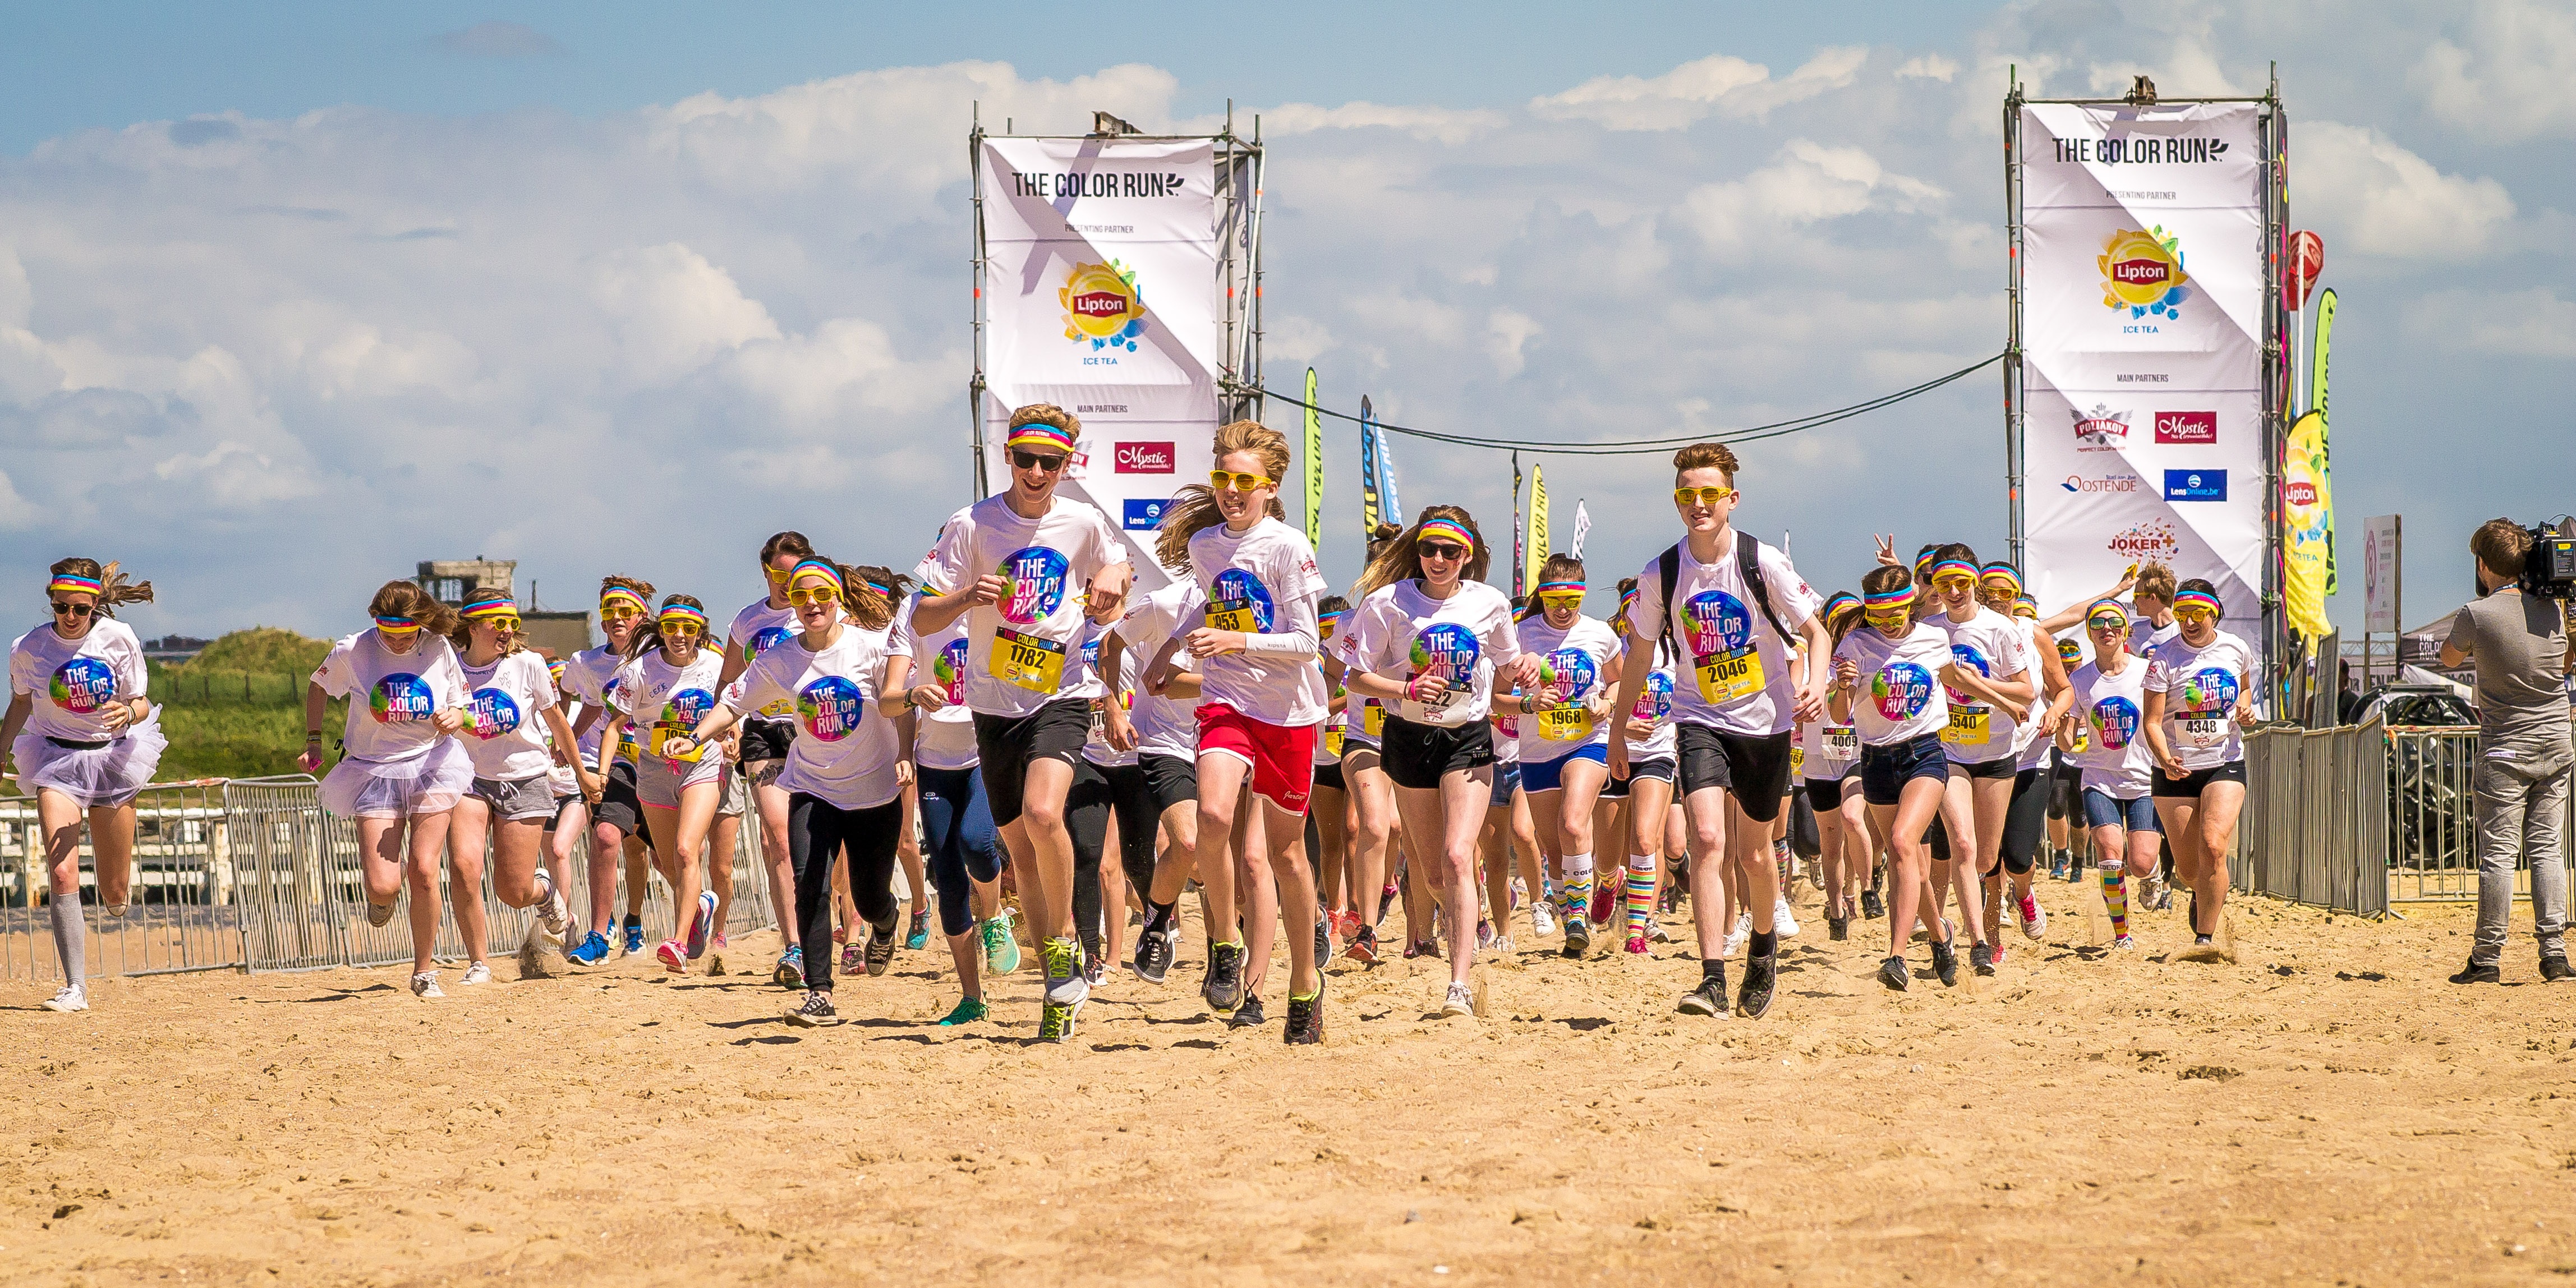
beach, person, people, running, recreation, young, jogging, start, race, marathon, sports, runners, endurance, athletics, physical exercise, human action, endurance sports, ultramarathon, duathlon, long distance running, cross country running